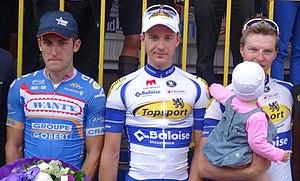
Reportage photographique réalisé le mardi 19 août à l'occasion du départ et de l'arrivée du Grand Prix de la ville de Zottegem 2014 à Zottegem, Belgique.
Zico Waeytens est un coureur cycliste belge. Professionnel de 2012 à 2019, il compte une victoire professionnelle, une étape du Tour de Belgique 2016.
Tim De Troyer, né le 11 août 1990 à Alost, est un coureur cycliste belge.
Edward Theuns, né le 30 avril 1991 à Gand, est un coureur cycliste belge. Membre de l'équipe Trek-Segafredo, il est professionnel depuis 2014.
La 79ᵉ édition du Grand Prix de la ville de Zottegem a eu lieu le 19 août 2014. La course fait partie du calendrier UCI Europe Tour 2014 en catégorie 1.1.